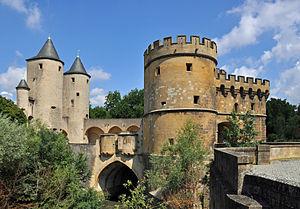
Metz (département de la Moselle, France): la Porte des Allemands
Une porte de ville fait partie des fortifications d'une ville. C'était jusqu'à l'Époque moderne le seul moyen de franchir les remparts entourant la ville. Les tours et les portes avaient pour fonction de protéger le cœur de la ville contre des attaques ennemies.
La Lorraine est une région historique et culturelle du nord-est de la France à la frontière avec la Belgique, le Luxembourg et l'Allemagne. Elle est constituée des départements de Meurthe-et-Moselle, de la Meuse, de la Moselle et des Vosges. Son nom est hérité de Lothaire II de Lotharingie et ses habitants sont appelés les Lorrains.